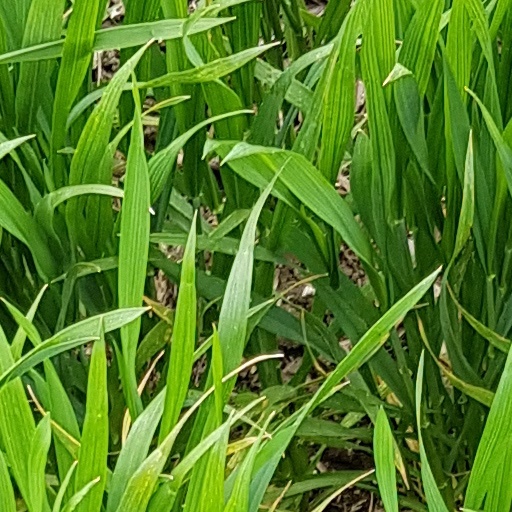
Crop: wheat